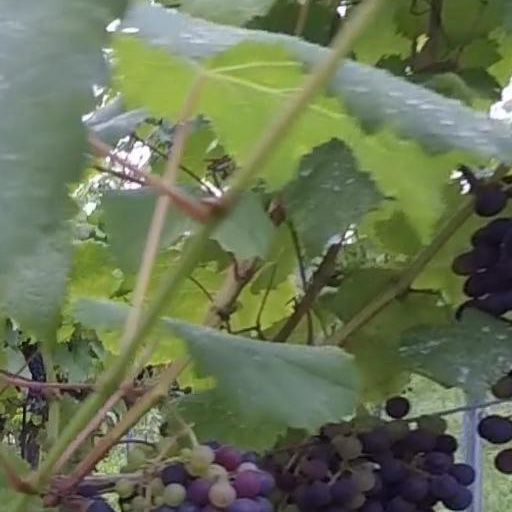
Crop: grape